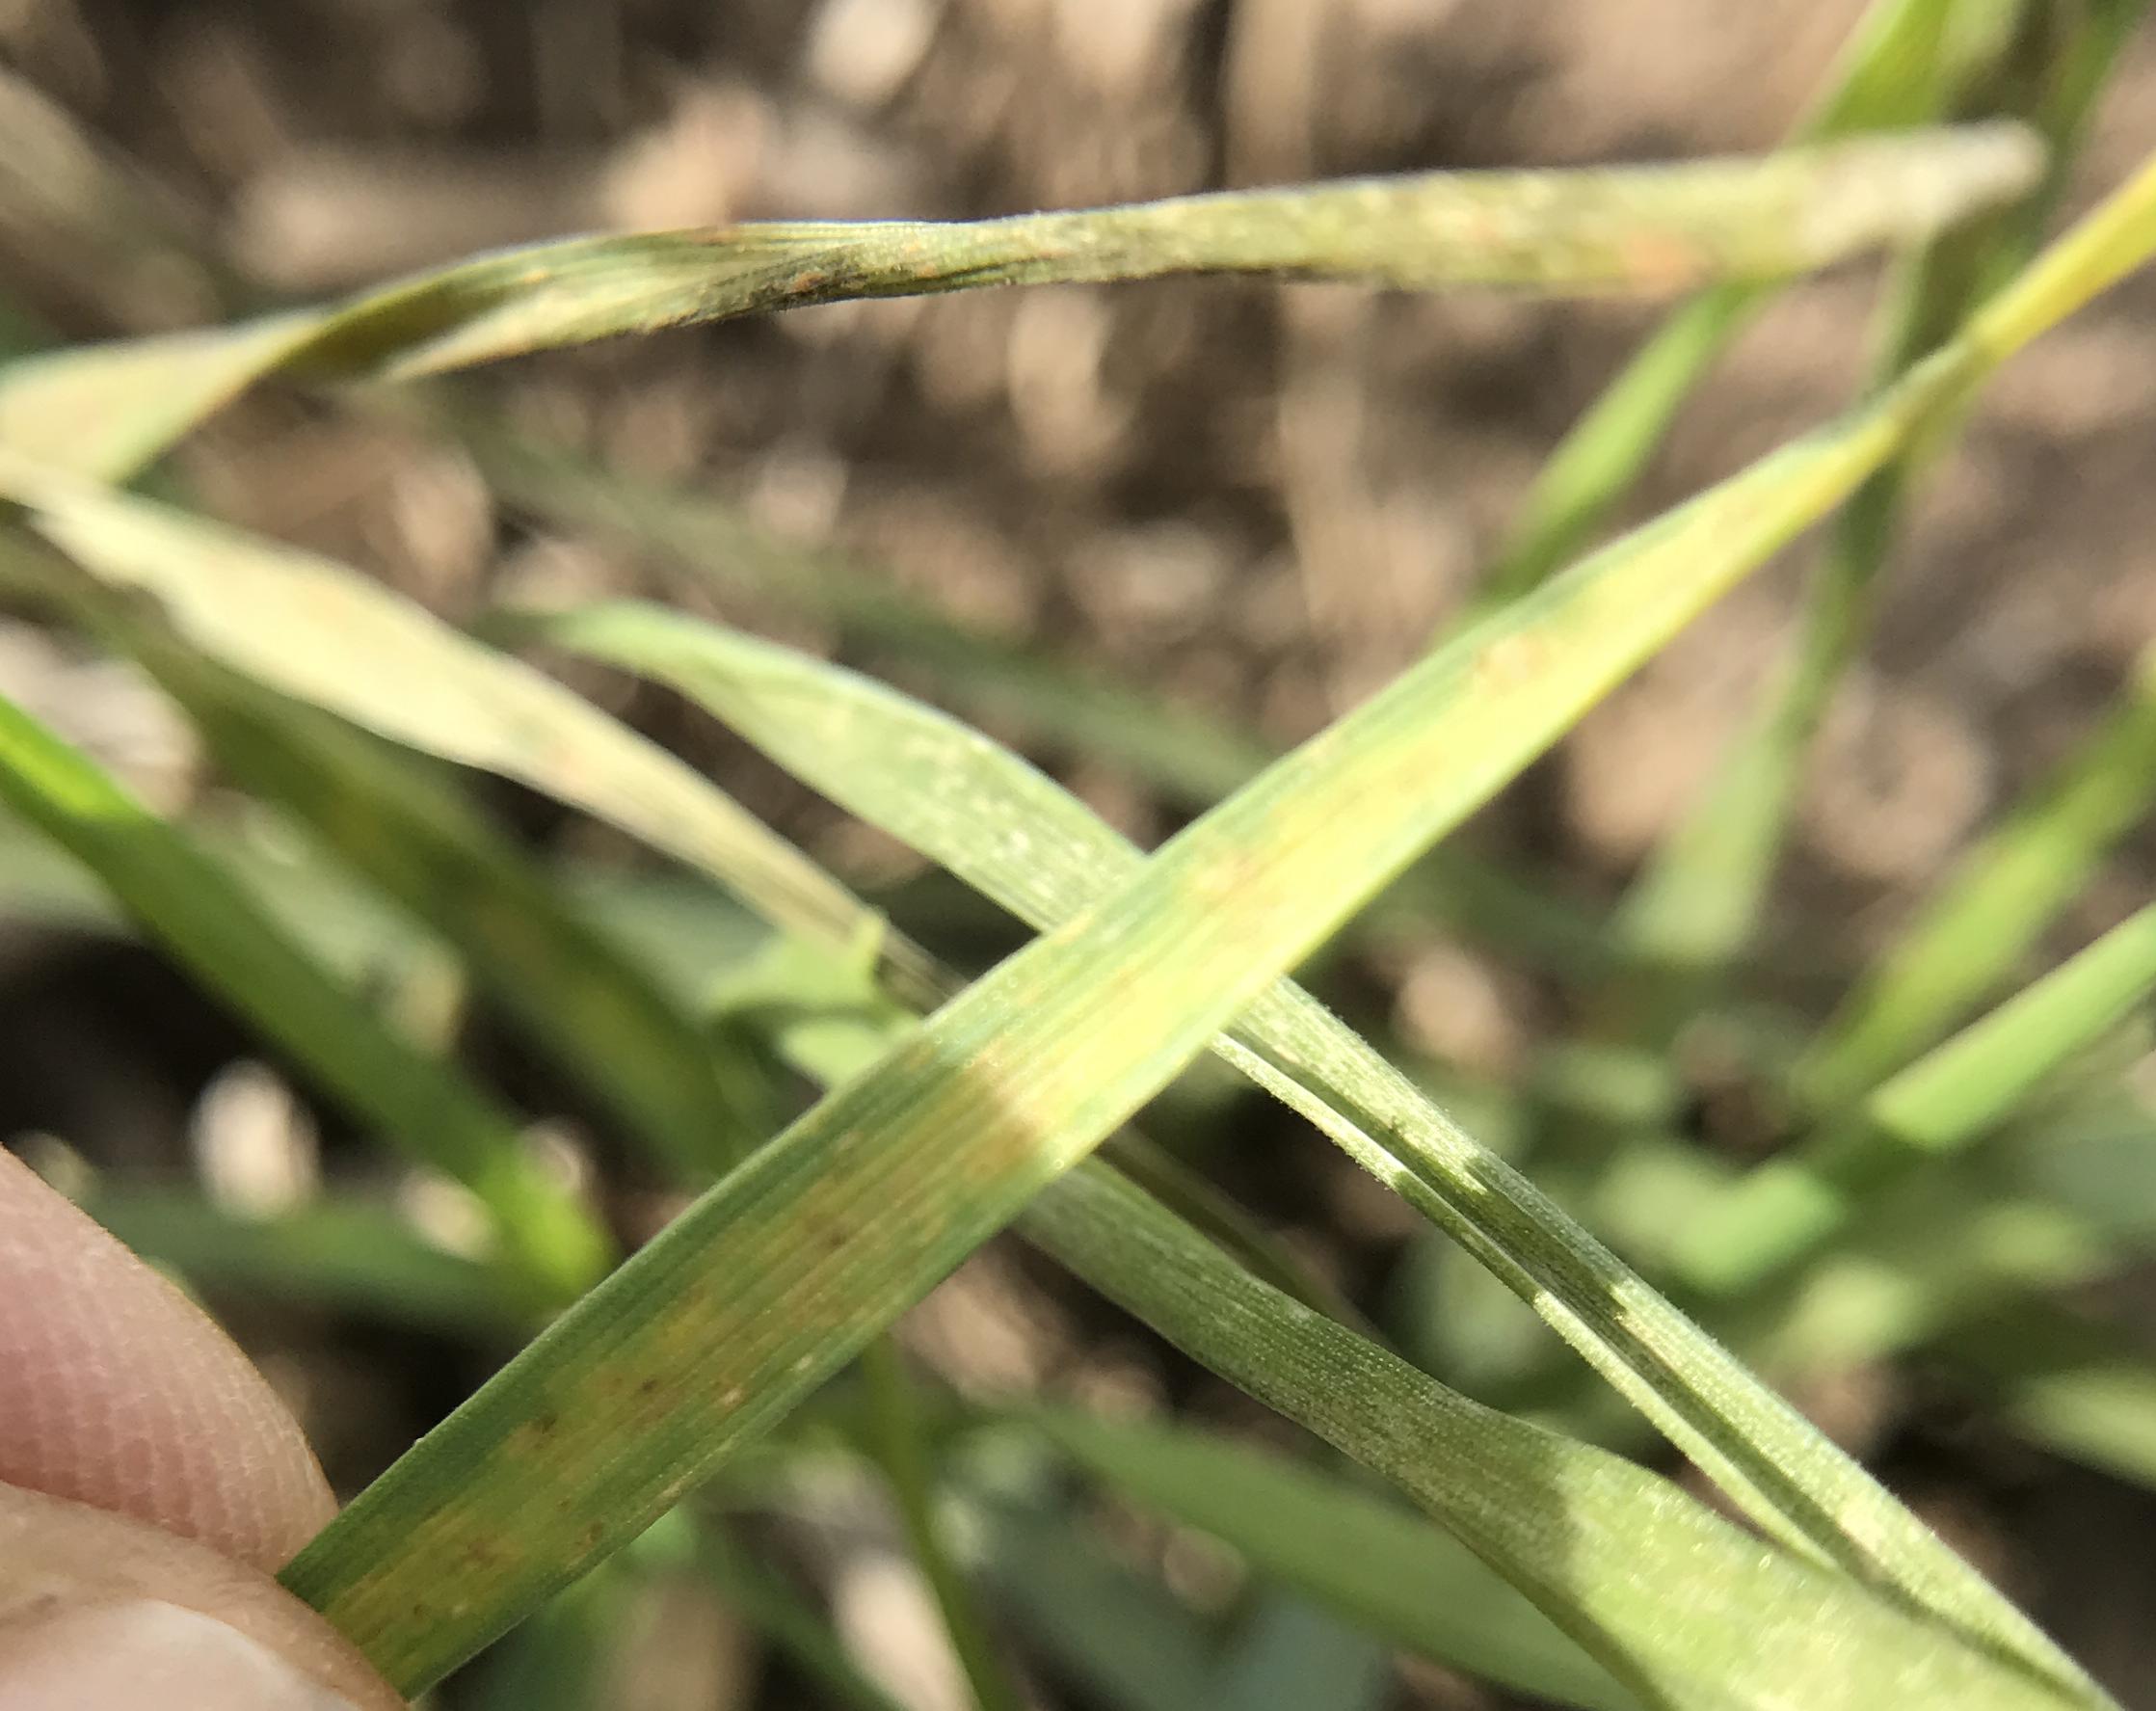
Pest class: cereal_grass_aphid